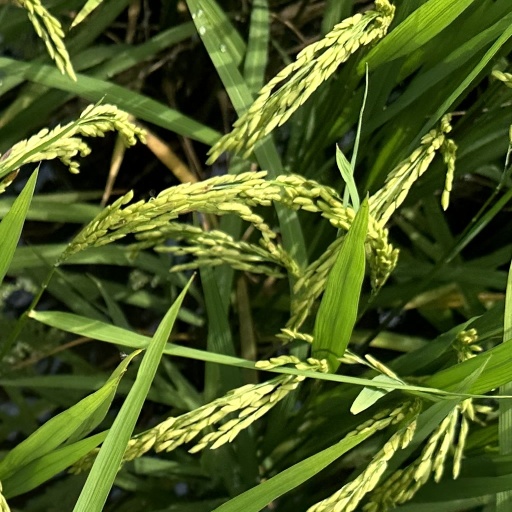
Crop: rice